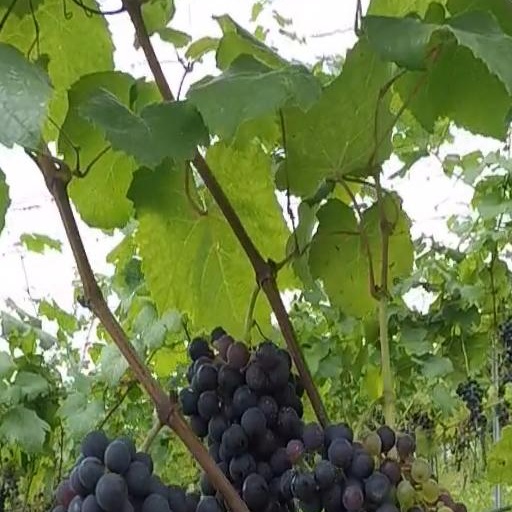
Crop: grape